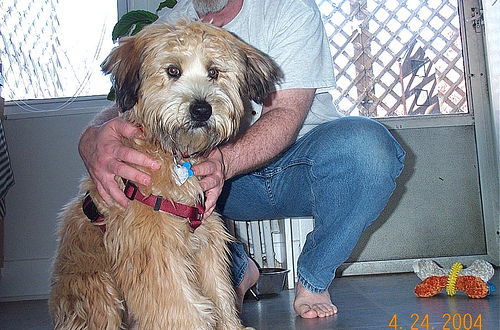
Animal: dog
Breed: wheaten terrier